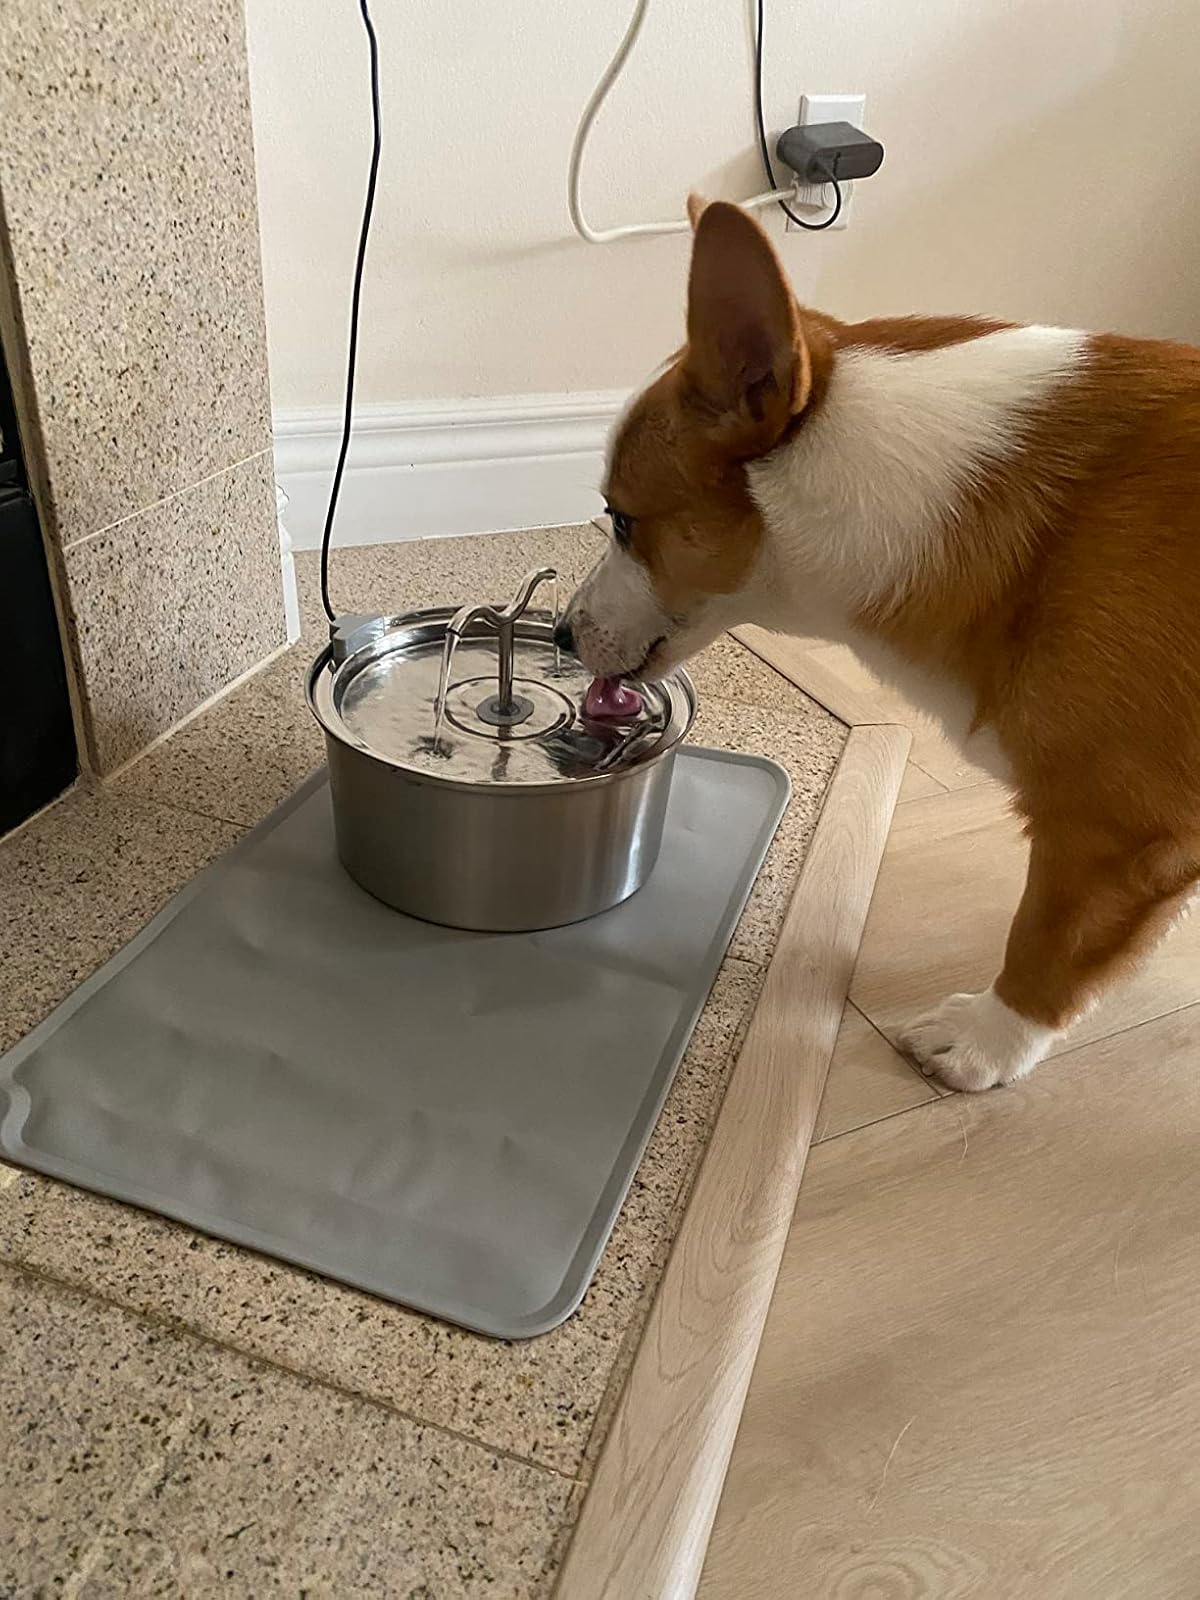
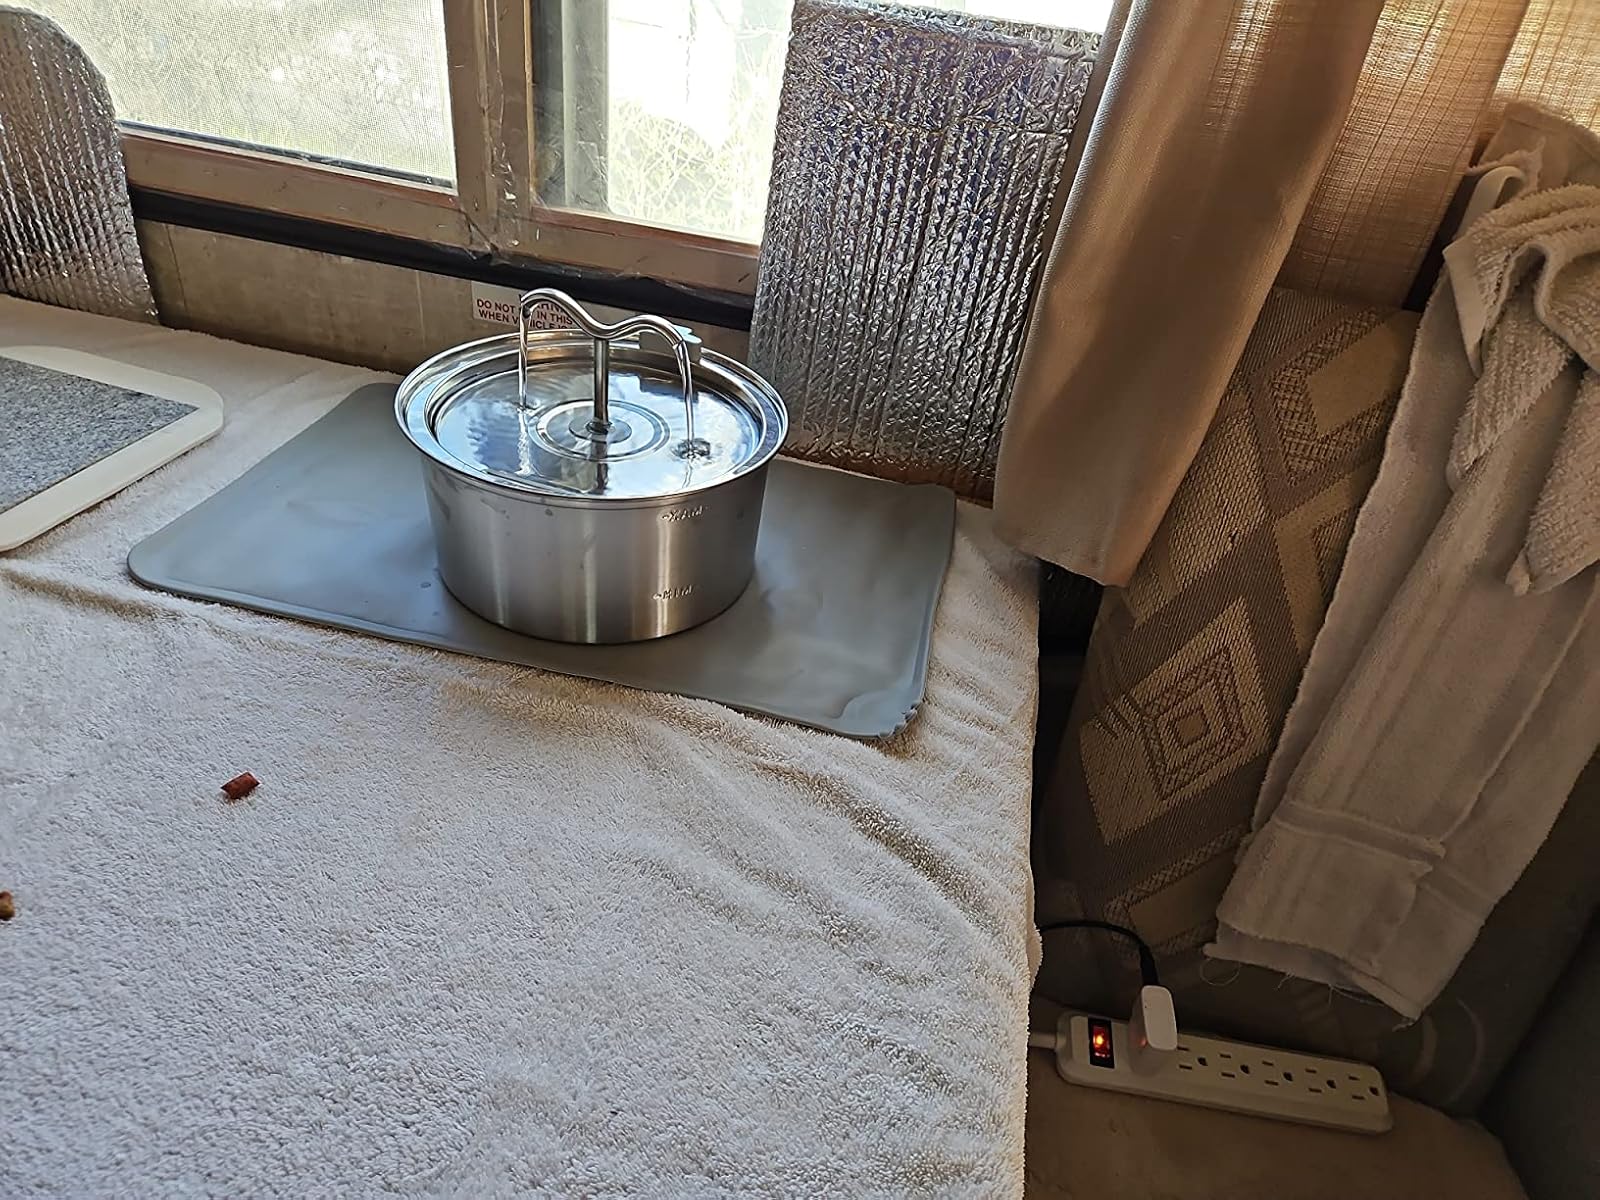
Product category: items_bowl
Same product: yes